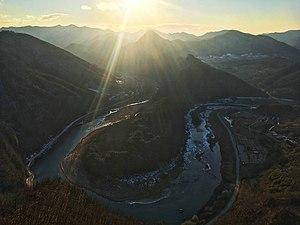
Il existe plusieurs noms en usage pour la Corée, suivant les différentes dynasties et anciens royaumes. Le nom français Corée est un exonyme qui vient de la période Goryeo et est usitée à la fois par la Corée du Nord et la Corée du Sud dans des contextes internationaux. En coréen, les deux Corées emploient des termes différents pour parler du pays unifié : Joseon en Corée du Nord et Hanguk en Corée du Sud.